Virginie Perizzolo Pointet

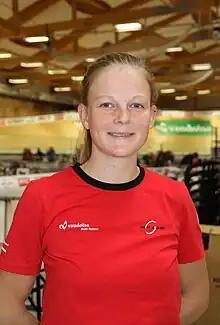

Virginie Perizzolo Pointet (born 26 February 1990) is a Swiss road and track cyclist, who last rode for UCI Women's Team . Perizzolo Pointet has also represented Switzerland at international competitions, competing at the 2016 UEC European Track Championships in the scratch and 500-metre time trial events.